Henrik Fleming

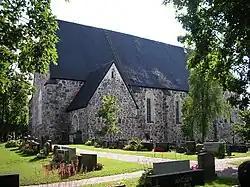
Virmo Church ("Mynämäen kirkko")

Henrik Klasson Fleming (15 August 1584 – 7 November 1650) was a member of the Swedish nobility and admiral, diplomat and lord marshal. He was the author of one of the first autobiographies in Swedish, a colourful depiction of his early life which he wrote for his children in a moralising purpose.